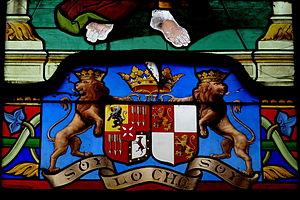
Vitrail dans l'église catholique Saint-Martin à Chevreuse, détail de la fenêtre de saint Joseph, armoiries d'alliance du général Auguste de Gramont (1820-1877) et de Marie Sophie de Ségur (1824-1903) avec la devise
Le duché-pairie de Gramont est un petit duché situé dans l'actuel département des Pyrénées-Atlantiques, autour du village de Bidache dans le secteur où se rencontrent Basse-Navarre, Labourd, Gascogne et Béarn.
Antoine-Léon-Philibert-Auguste, comte de Gramont, duc de Lesparre, est né le 1ᵉʳ juillet 1820 à Paris et mort le 4 septembre 1877 au château de Mauvières, est un général français.